Tuyệt đỉnh tranh tài

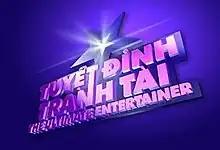

Tuyệt đỉnh tranh tài is a Vietnamese vocal/singing competition between recording artists, airing on HTV7 at 9:00 pm (UTC+7) prime time slot every Saturdays. The show premiered on April 19, 2014, with Huỳnh Trấn Thành serving as the host. Lê Hoàng is a permanent judge on judging panel, joined by diva Hồng Nhung for the first six weeks of the show and by Ý Lan for the rest of eleven weeks. Also, there is the third guest judge spot to fill. The winner of the show might take home 400,000,000 VND in cash (roughly $18,800). The first season includes 12 episodes. Contestants of the show are known artists in different music genres.